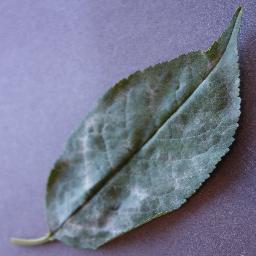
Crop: cherry
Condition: (including_sour)_powdery_mildew